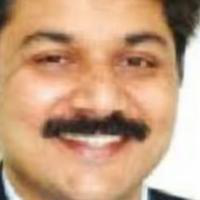
Age group: age 41-55